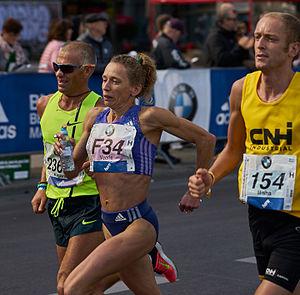
Veerle Dejaeghere, née le 1ᵉʳ août 1973 à Izegem est une ancienne athlète belge, essentiellement sur 1 500 m, membre du Flanders Atletiekclub.